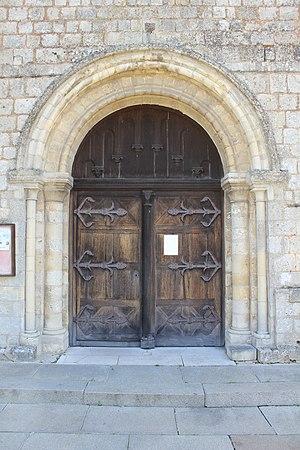
Portail à deux vantaux installé en 1899 provenant de l'église détruite Notre-Dame-du-Pré de Pont-Audemer.
L'église Saint-Germain est une église catholique située à Saint-Germain-Village, en France.